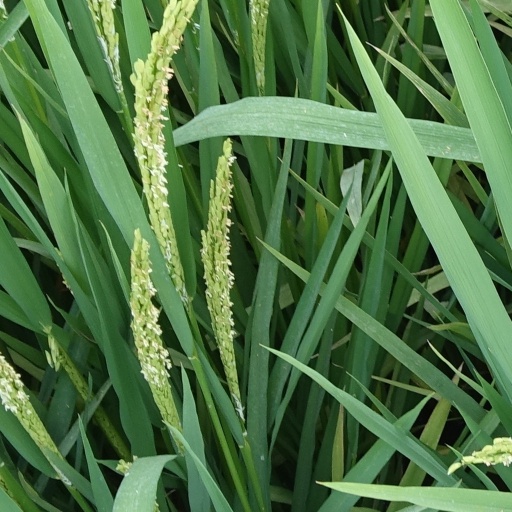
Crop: rice